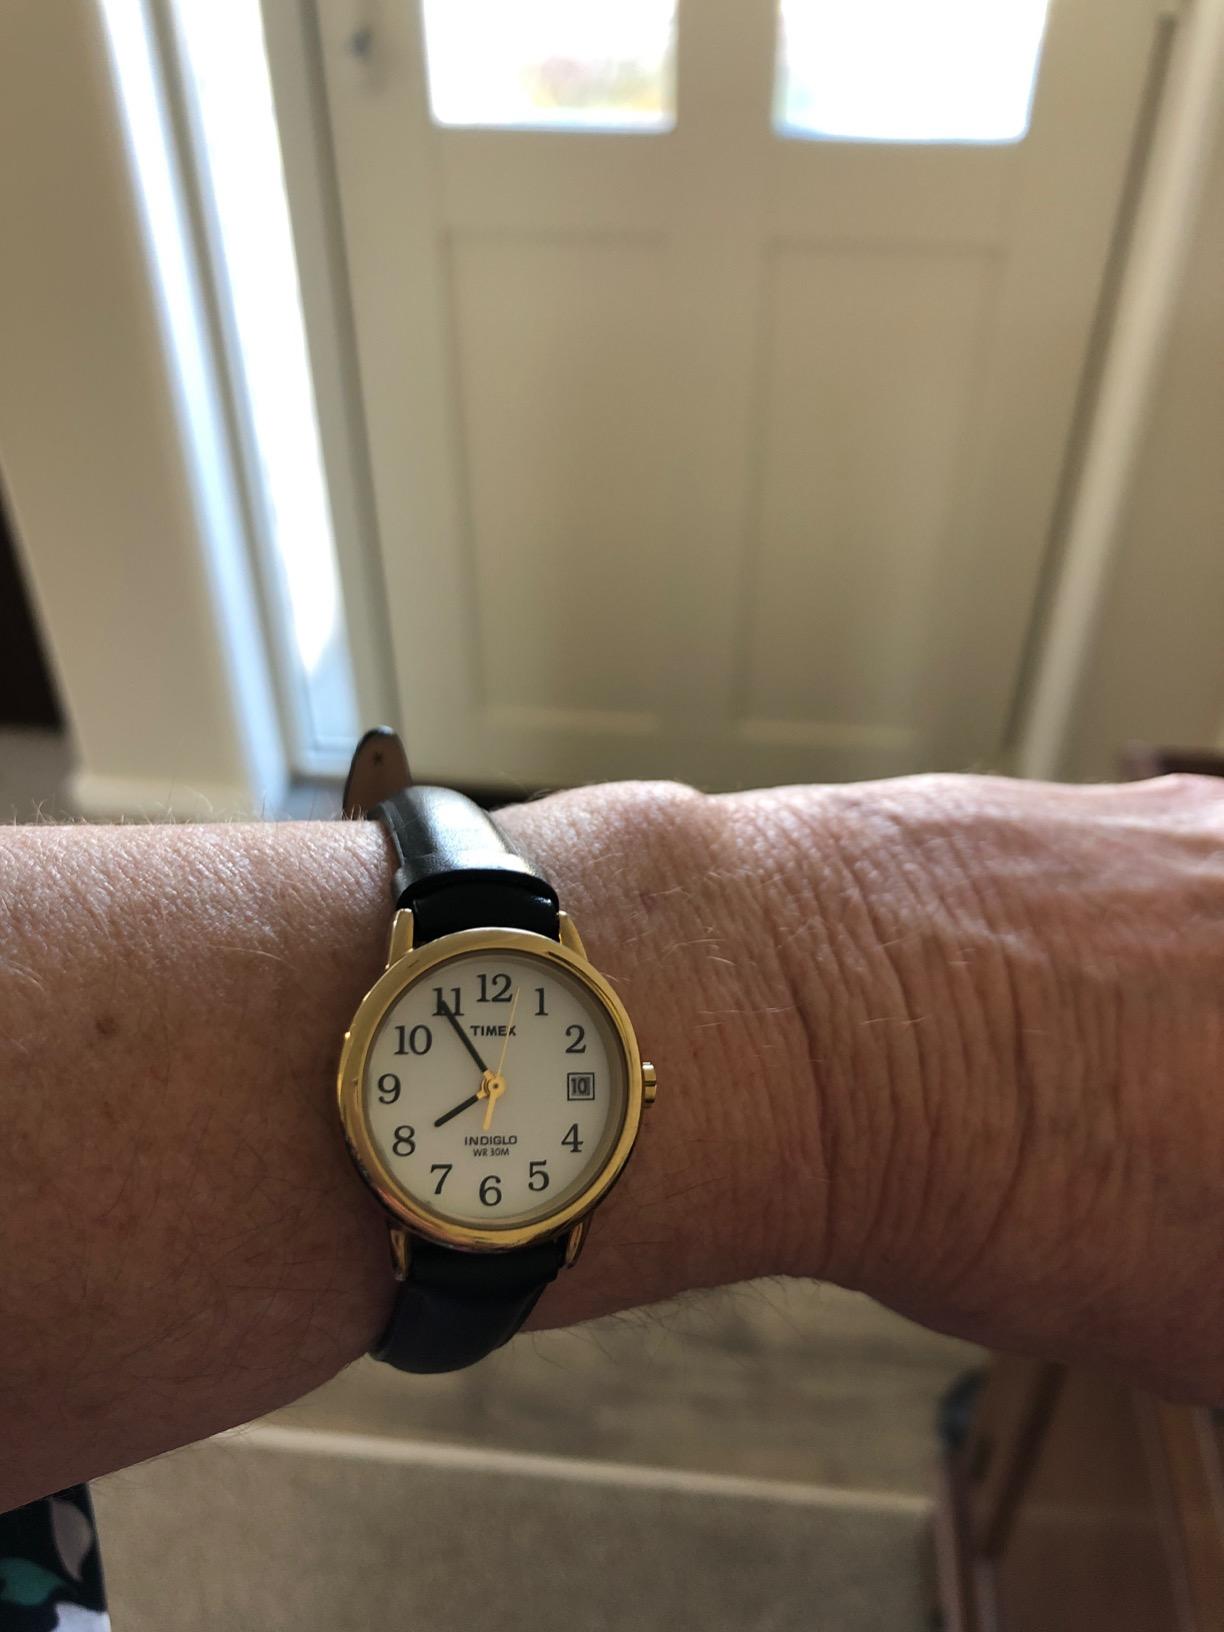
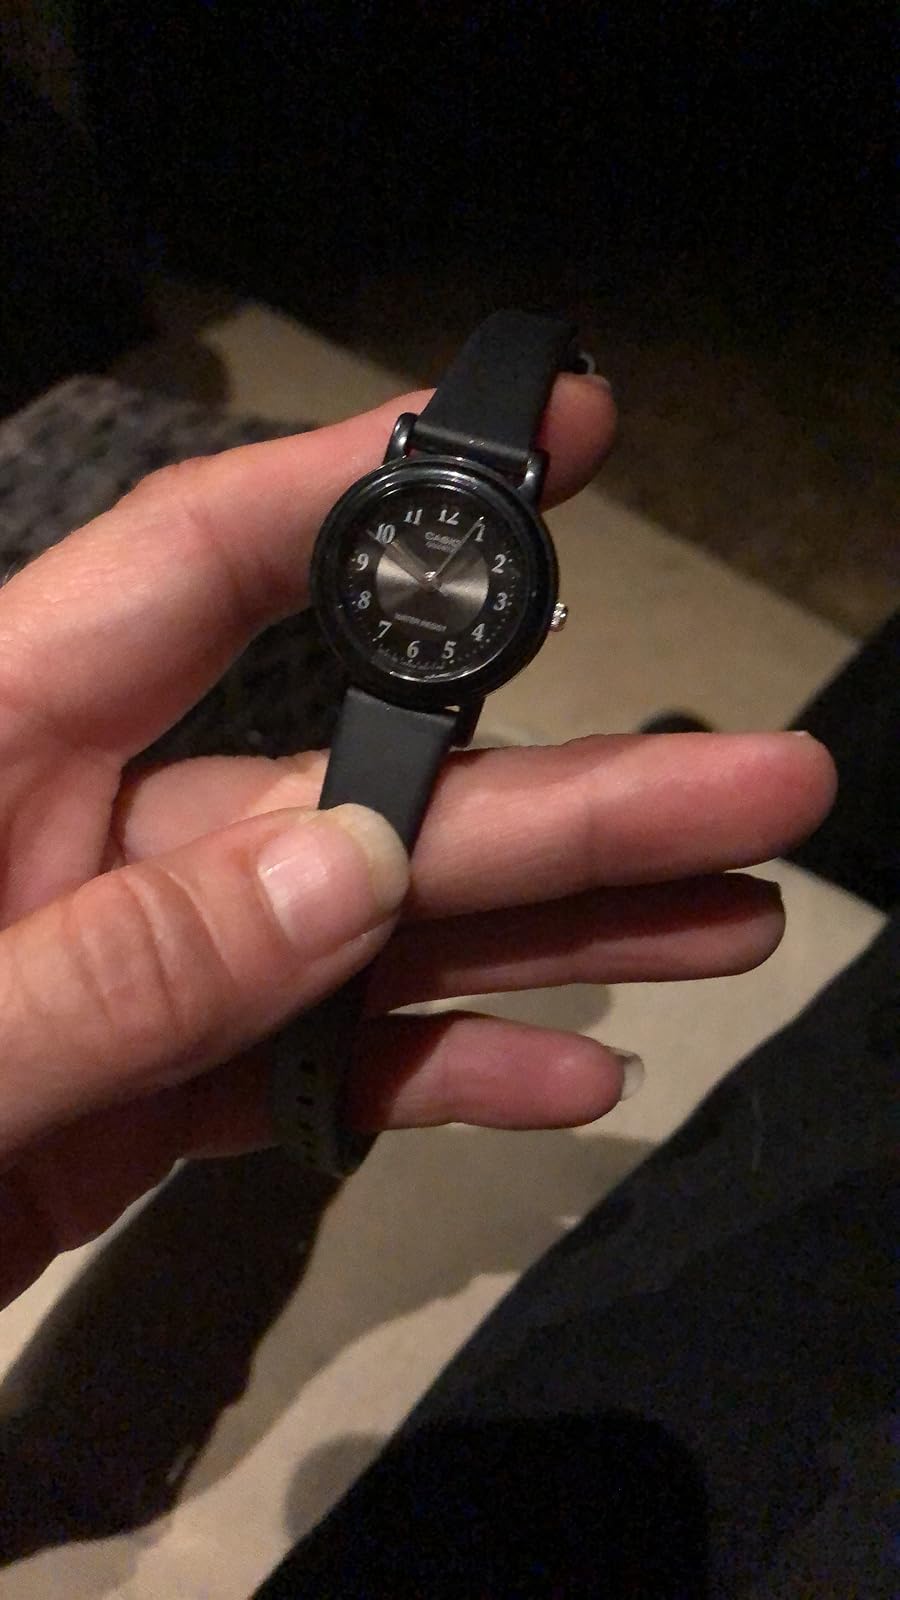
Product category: accessories_watch
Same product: no